Colpophyllia

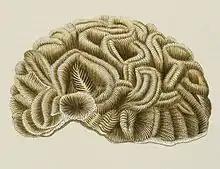
An illustration of a "Colpophyllia natans" colony.

Individual colonies of "Colpophyllia natans" are large and usually broadly domed, with curvature typically increasing with the size, and therefore age, of the colony. They grow up to in diameter and morphologically earn the epithet "boulder." Colony shape may occasionally be flat-topped discs, particularly when younger. As a type of brain coral, the surface of the skeleton is a network of winding, curving valleys and ridges (or walls) that roughly resemble the familiar folding architecture of the mammal cerebrum.